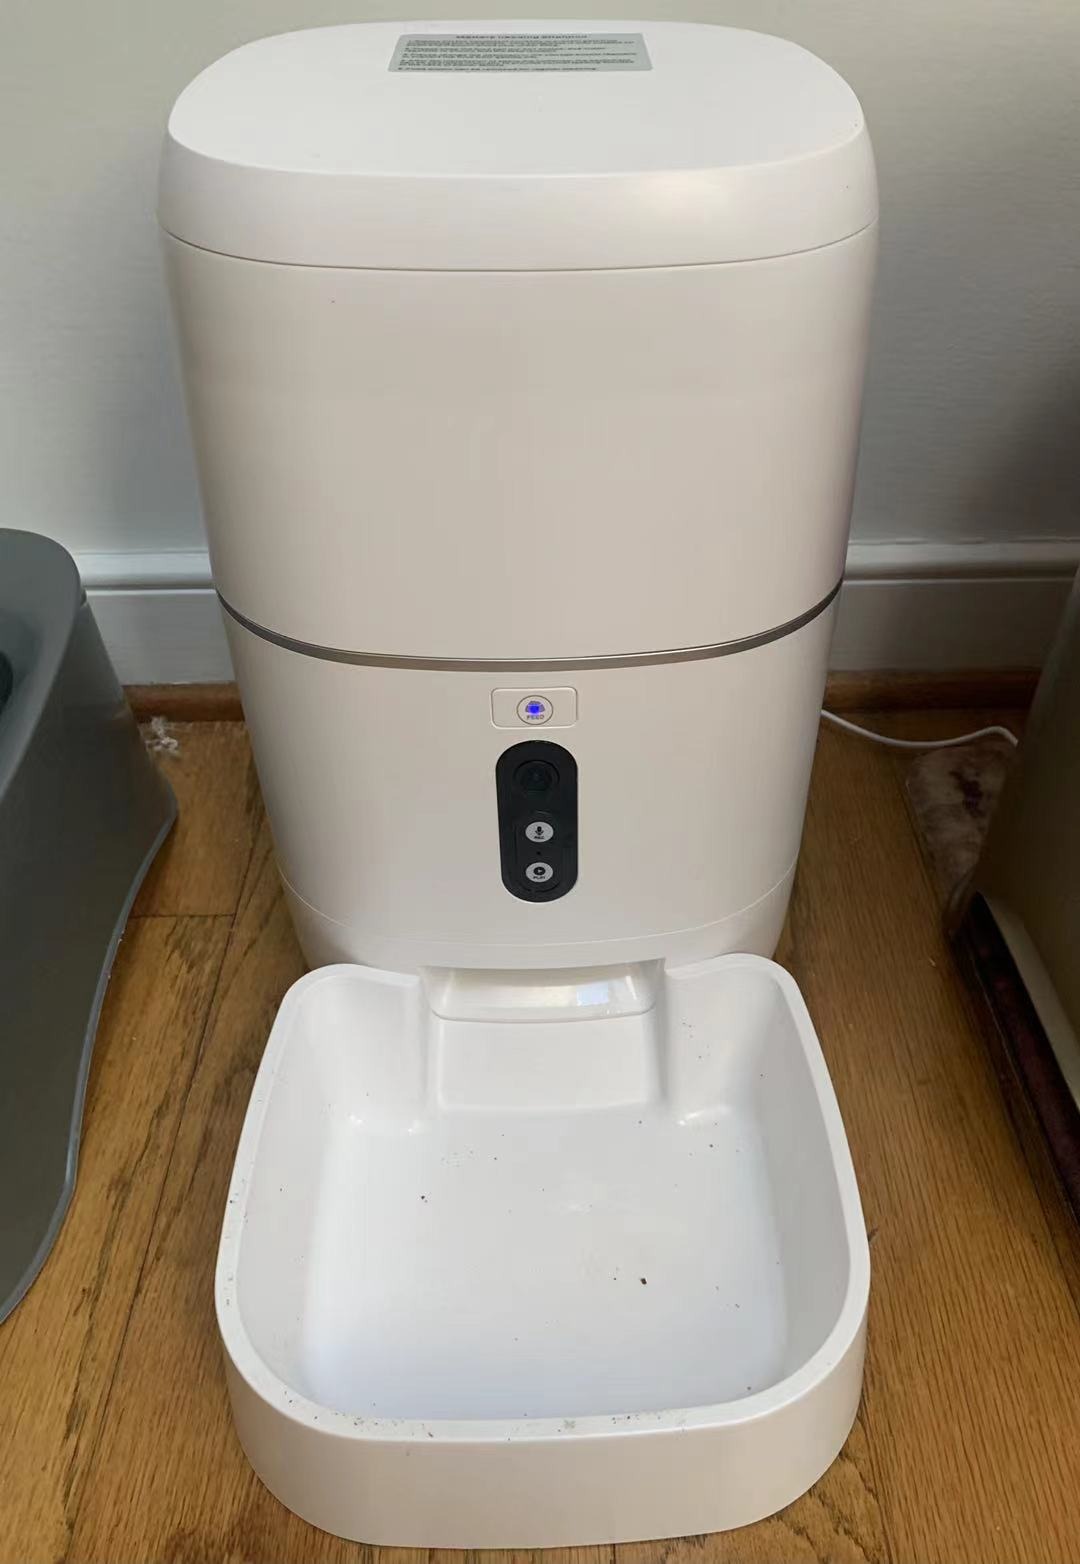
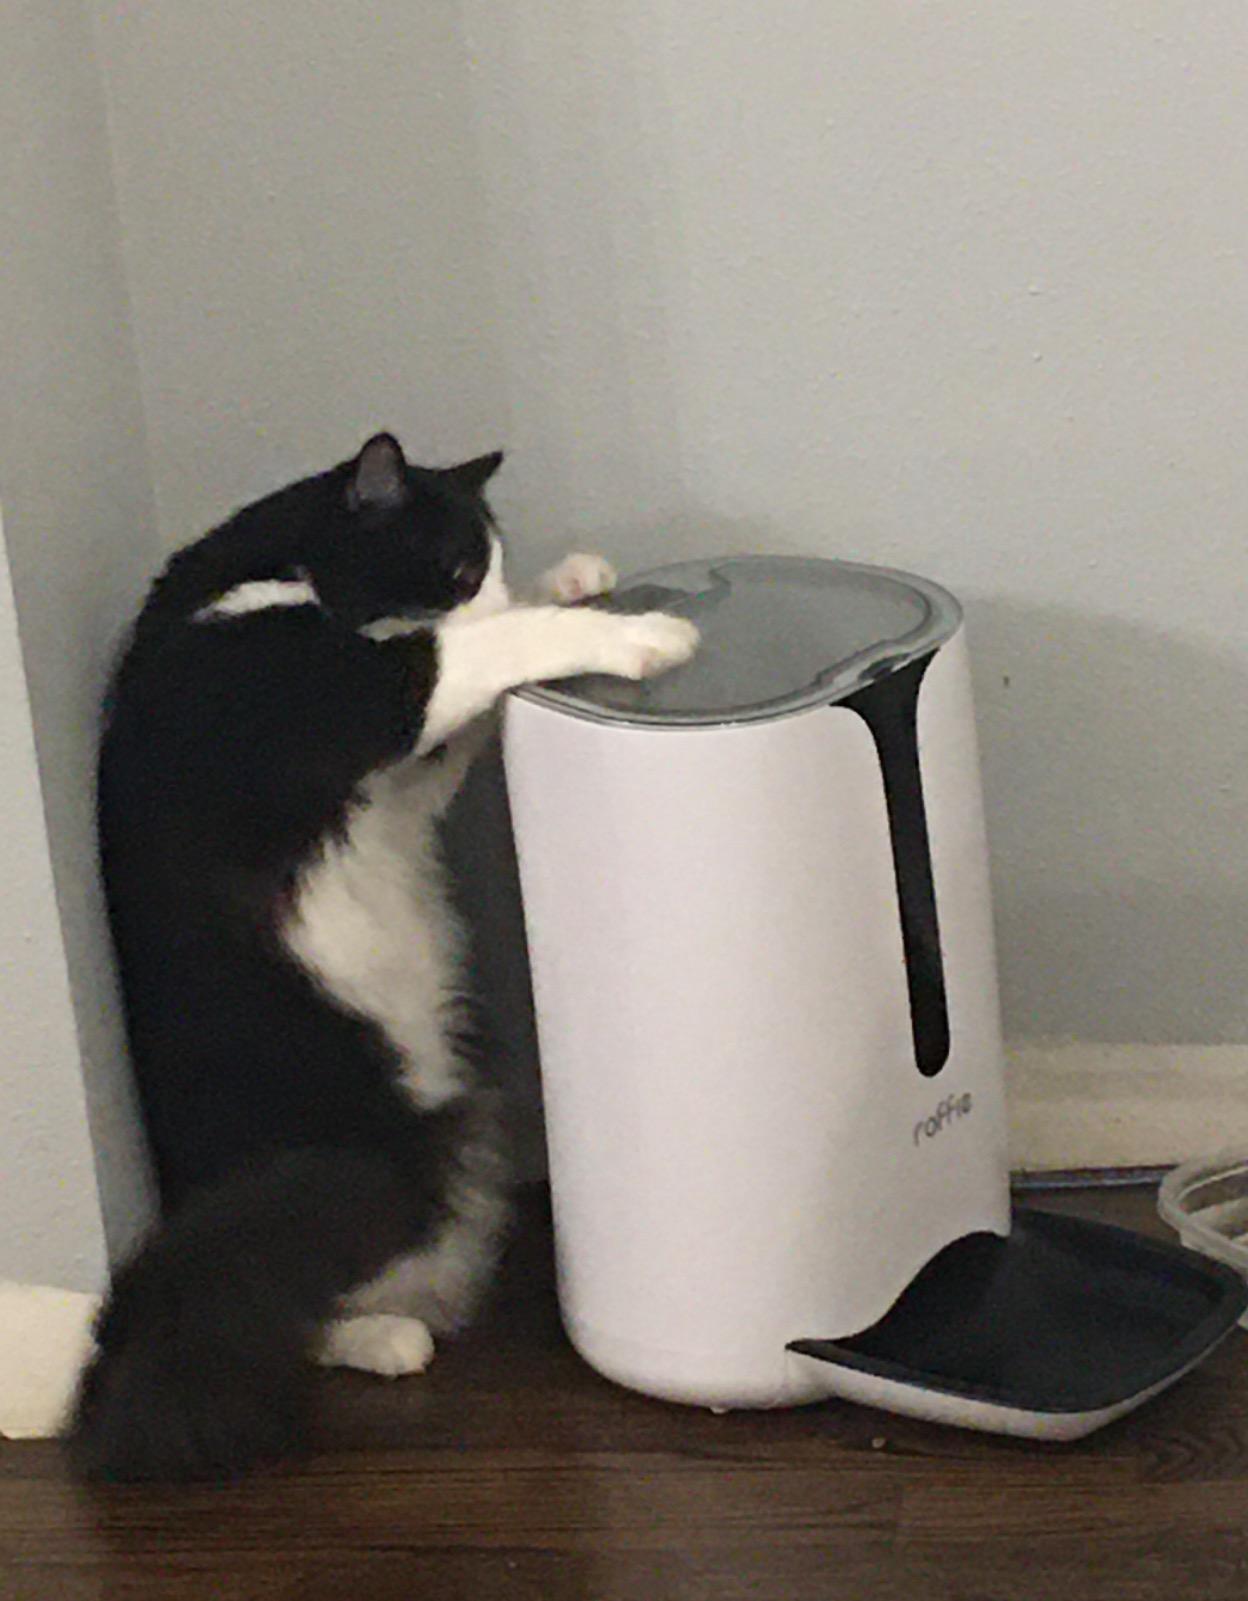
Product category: items_feeder
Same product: no